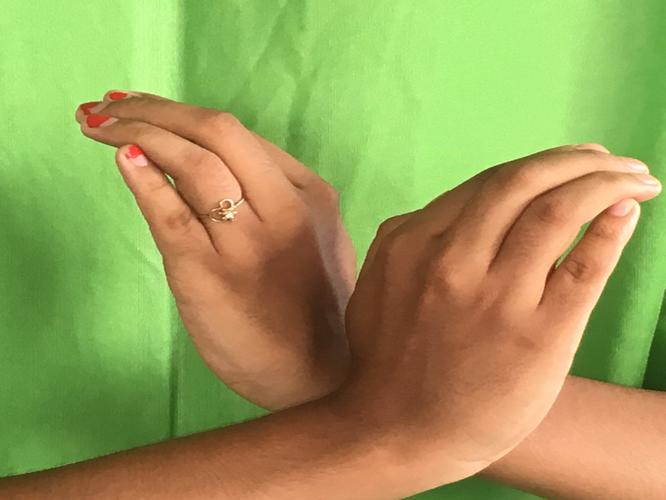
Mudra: Nagabandha
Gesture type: double_hand